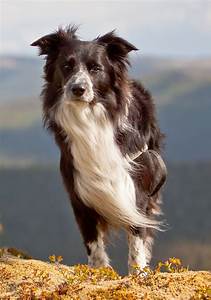
Label: dog